A Cab for Three

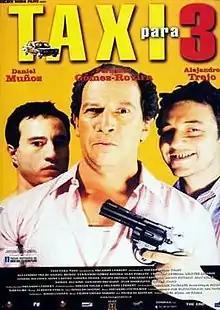
Spanish poster

A Cab for Three is a 2001 Chilean crime comedy-drama film directed by Orlando Lubbert. It was Chile's submission to the 74th Academy Awards for the Academy Award for Best Foreign Language Film, but was not accepted as a nominee.